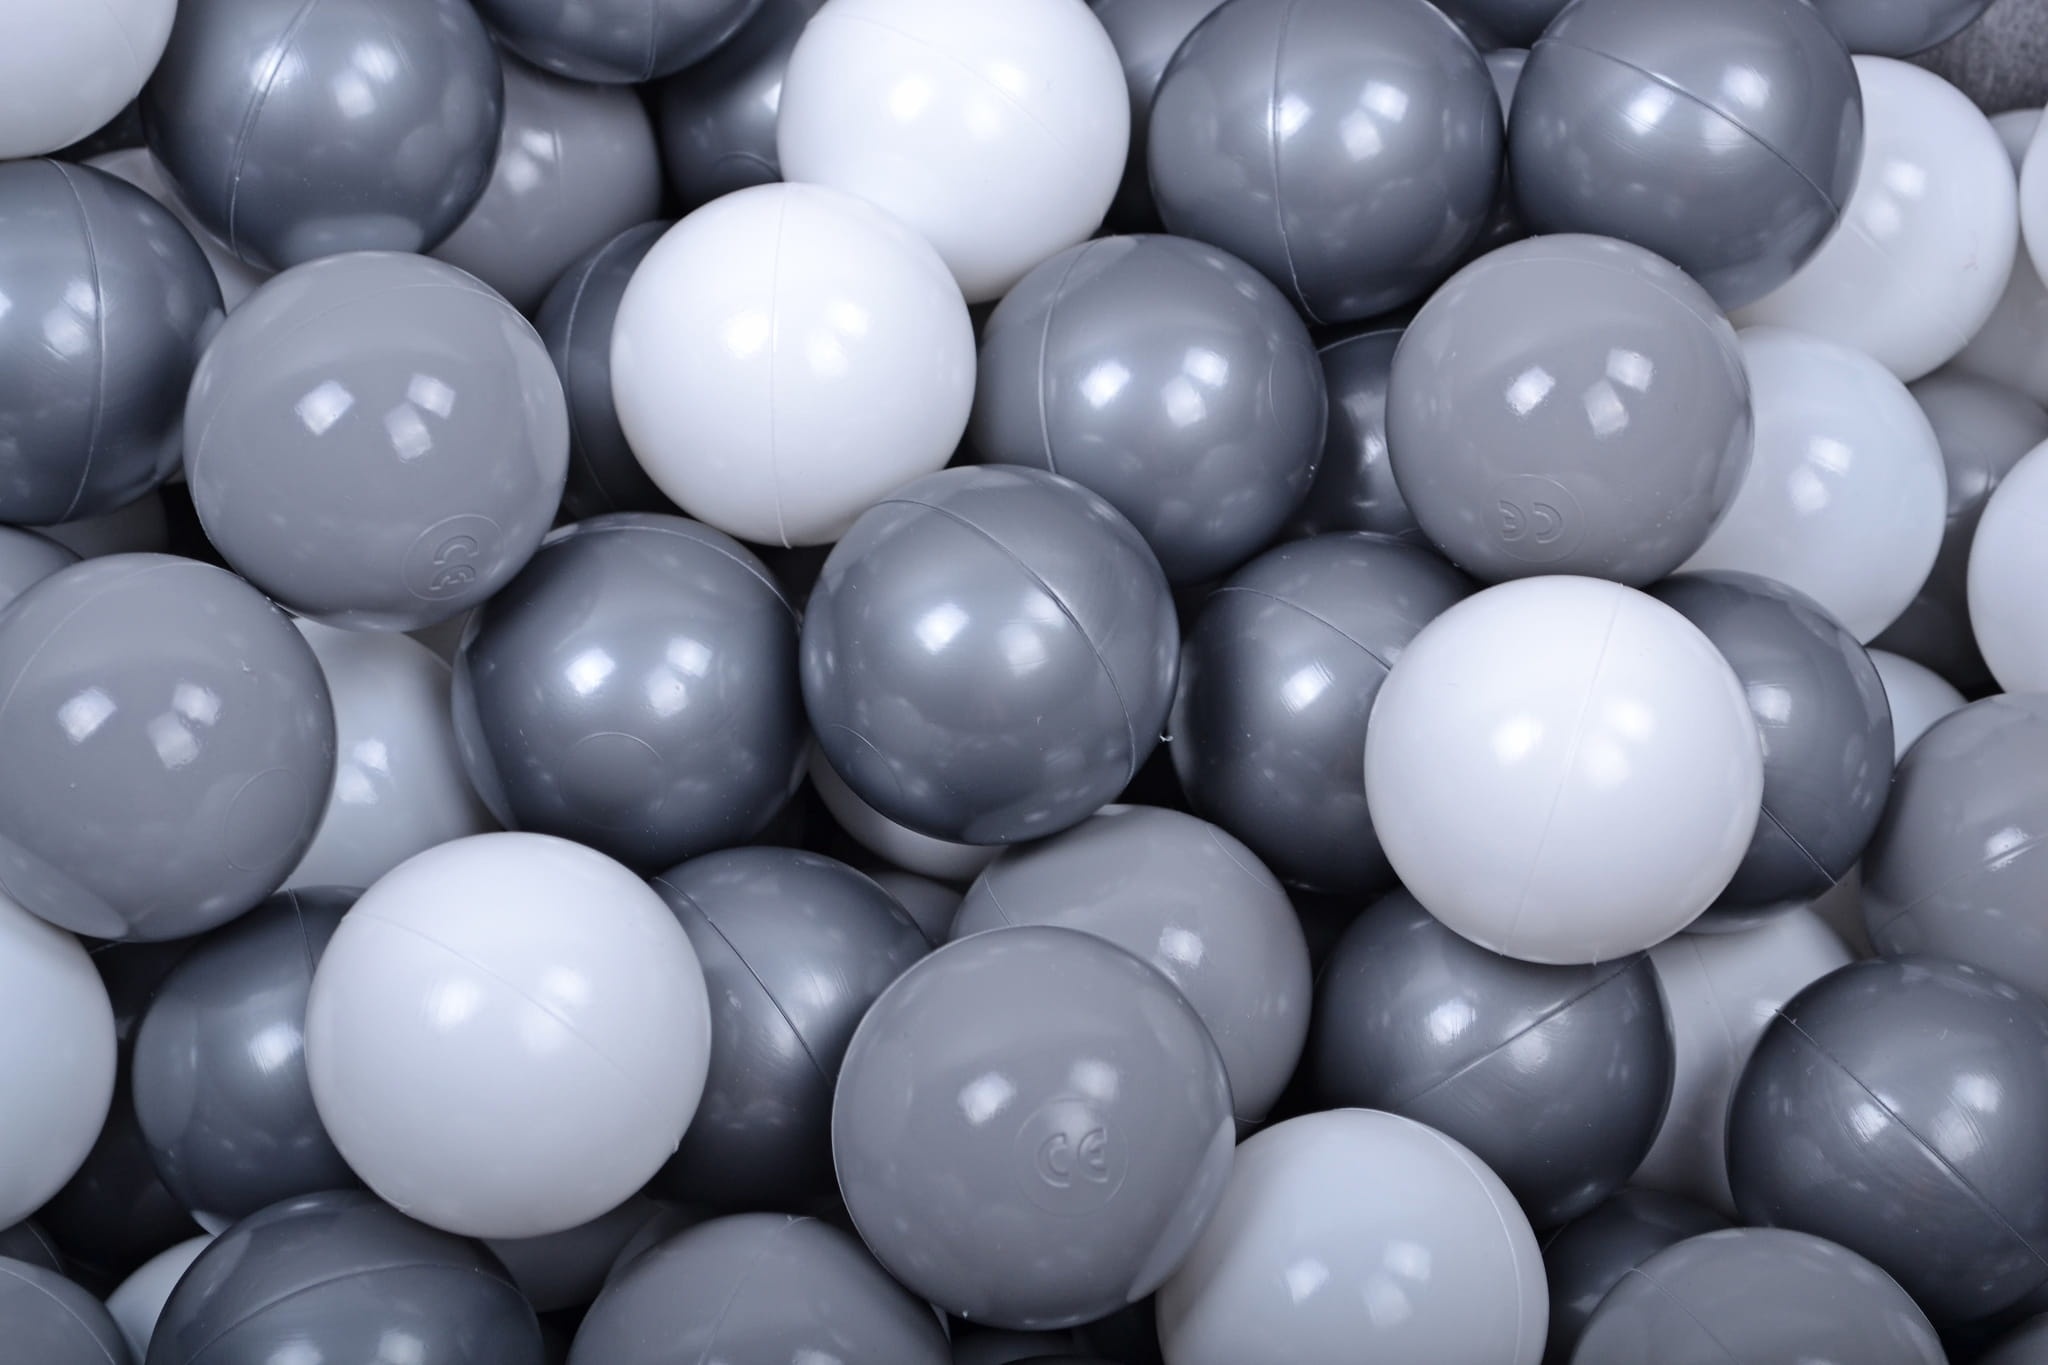
Soft Plastic Balls 7cm For The Ball Pit Certified Set 100pcs: White/Gray/Silver
Brand: MeowBaby
Plastic balls sets 100 pieces Plastic balls is a universal toy for toddlers and the product of the top quality which is a must-have at your home. Depending on the age, the child during playing with the balls practices motoric skills, strengthens grasp, recognizes colours and develops movement-visual coordination. The balls have an ideally round shape, due to which they are fit for the kid’s hand. Using them, children learn easier to recognize the colours, as the new knowledge systematizes faster, if we use more senses to acquire it. The balls in specific colours may be though touched, seen, played with, make patterns with them or sort them by colours. The balls are ideal for filling the MeowBaby ball pits, which guarantees great fun. Who does not like diving and swimming in balls? Our balls are also perfect for play pen, puffed swimming pool with water and will make the bath in the tube nicer. The truth is that a majority of our customers claim that the balls are always outside the swimming pool but the fact is that the most important thing is to make pleasure for our Kids, right? Colourful bath, throwing out and then throwing them back gives much pleasure. It is widely known that all play areas in their offer have huge ball pits filled with balls to the brim - because these balls attract Toddlers there the most, now you can create a playground in your own home ! In our offer you will find 27 colors of shiny balls, which is why, due to such a wide range of colors, we decided to facilitate the task of choosing colors for those who want to save time and have created carefully selected sets. Our plastic balls have necessary attests, are manufactured from the best materials and fulfill all requirements due to which they are fully safe for Your Child. The balls are light and pleasant to touch, they are not to be deformed, with strong grasp by the child the ball deforms but in a moment it returns to its primary shape. The balls are odourless. They have CE certificate. A diameter of the balls is 7cm - ideally adjusted to the child’s hand. Plastic Balls for ball pits – features: safe - possess CE certificate, available diameter of balls: 7cm, shiny, flexible, non-toxic, not-cracking, odourless, safe in use.
Category: Toys & Games > Toys > Ball Pit Accessories